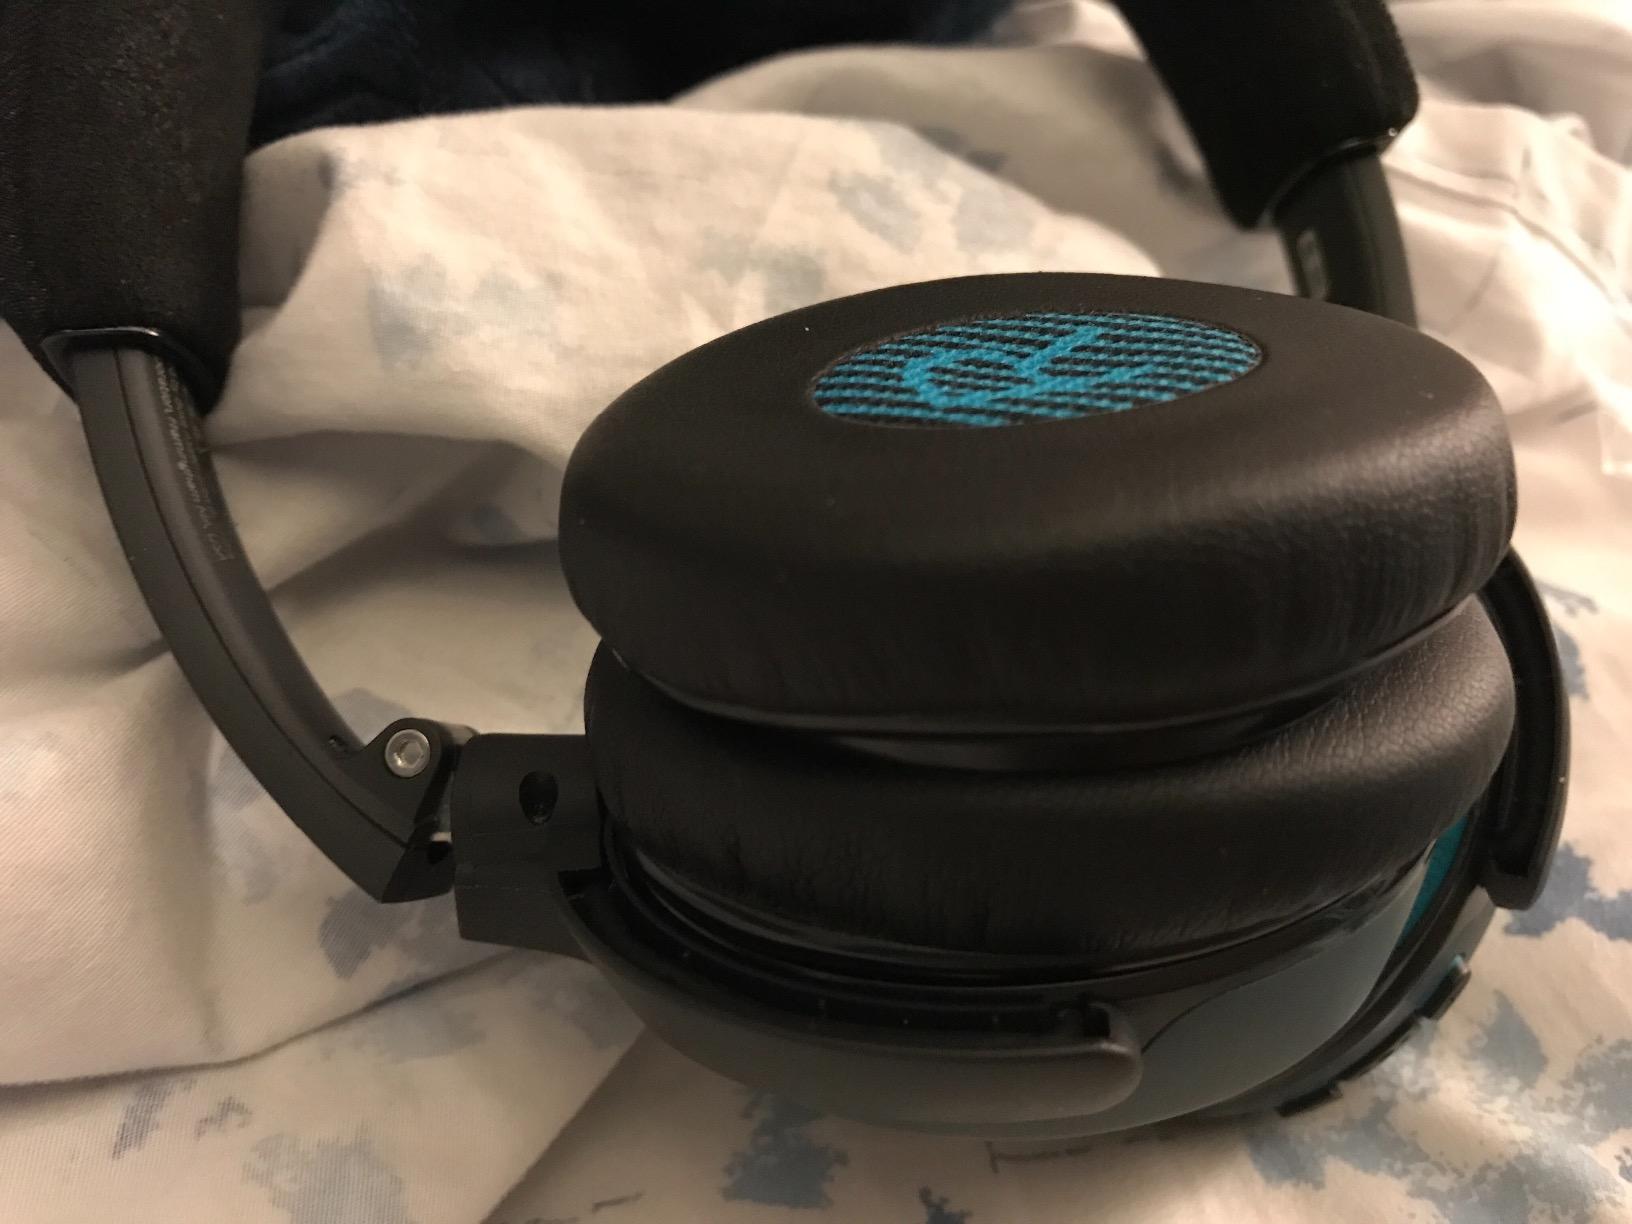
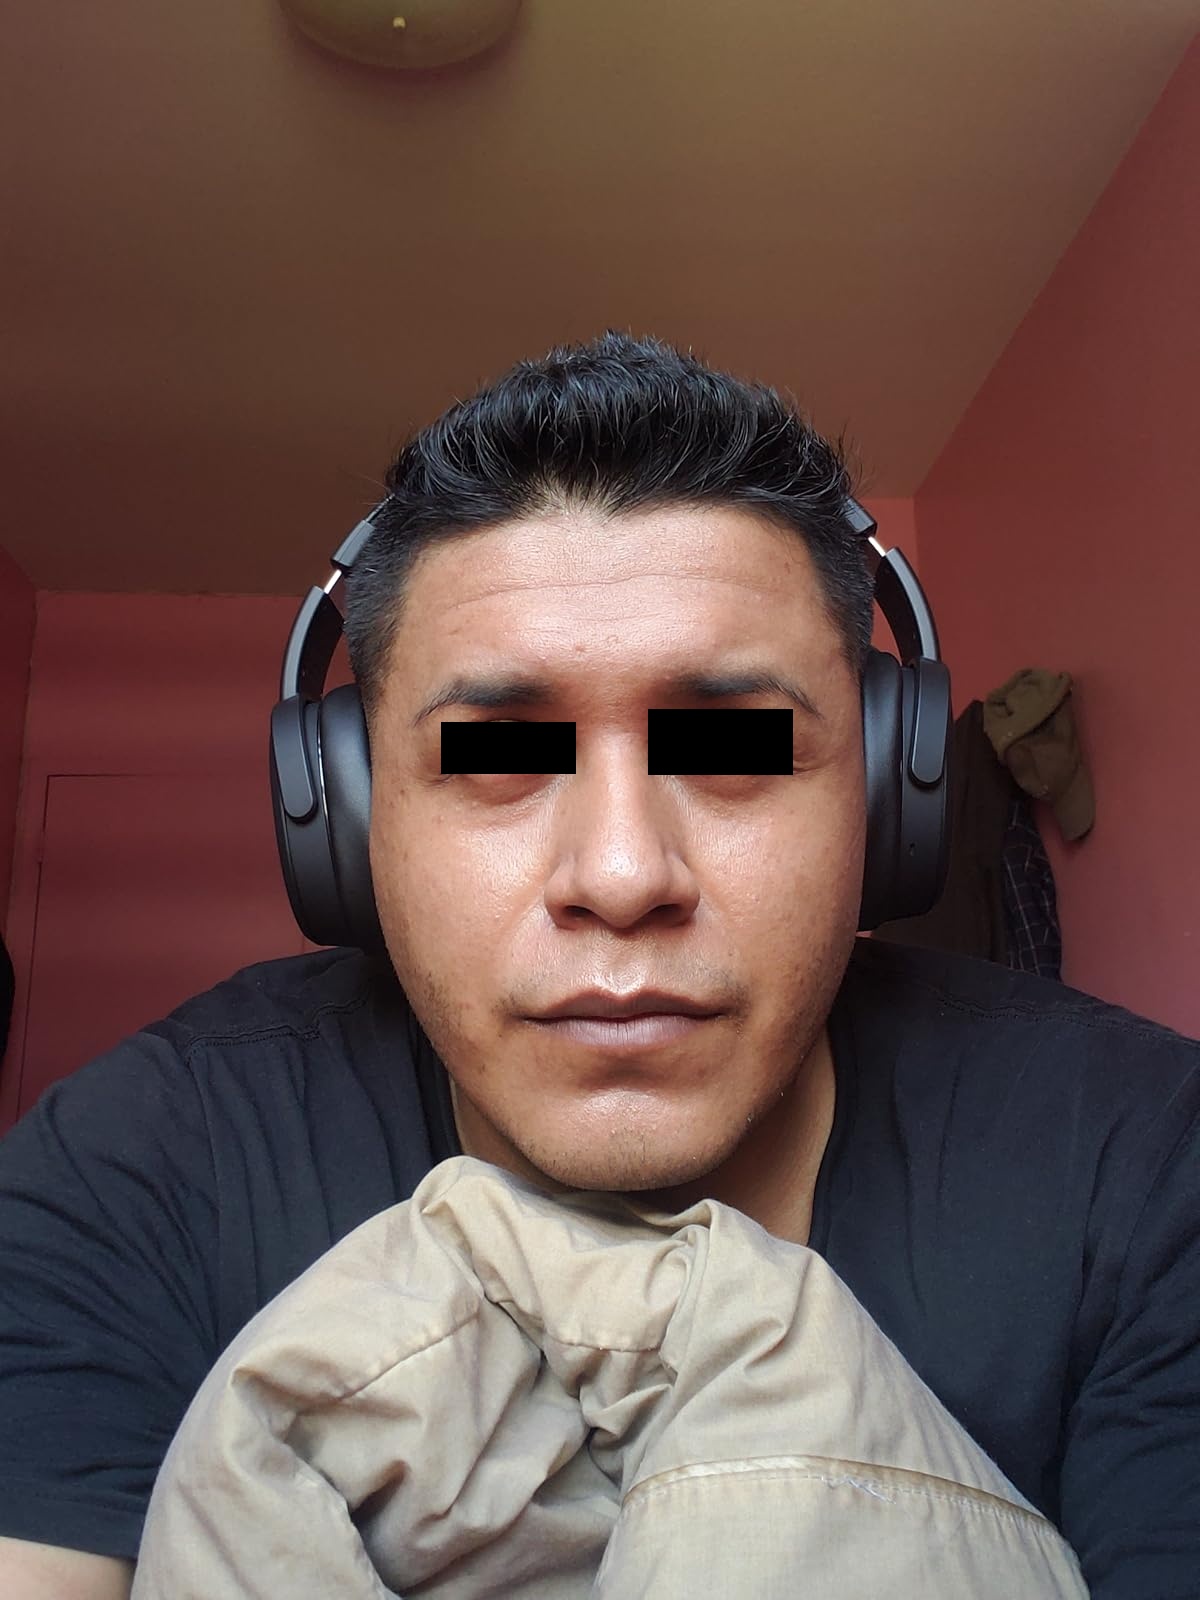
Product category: headphones
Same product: no